Miss International

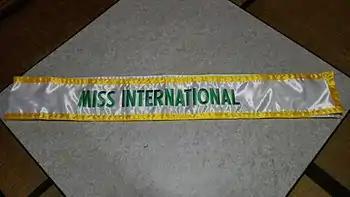
Miss International sash

The pageant was created in Long Beach, California, United States in 1960, after the departure of the Miss Universe pageant to Miami Beach. Hosted in Long Beach until 1967, the pageant moved to Japan from 1968 to 1970, being hosted each year in the same city as the Expo '70. For 1971, it was held in Long Beach again, but since that time it had been held annually in Japan until 2003. Since 2004, it is held in China or Japan. The first winner of the pageant in 1960 was Stella Araneta of Colombia.